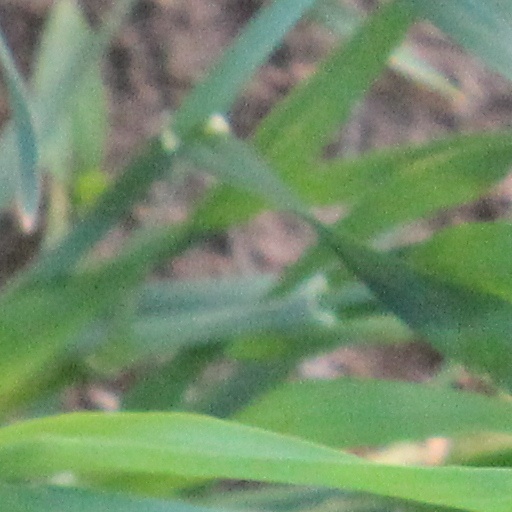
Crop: wheat